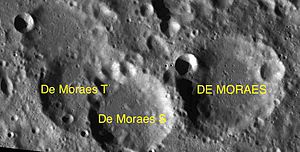
De Moraes (månekrater)
De Moraes er et nedslagskrater på Månen. Det befinder sig på den nordlige halvkugle på Månens bagside og er opkaldt efter den brasilianske astronom Abrahão De Moraes.